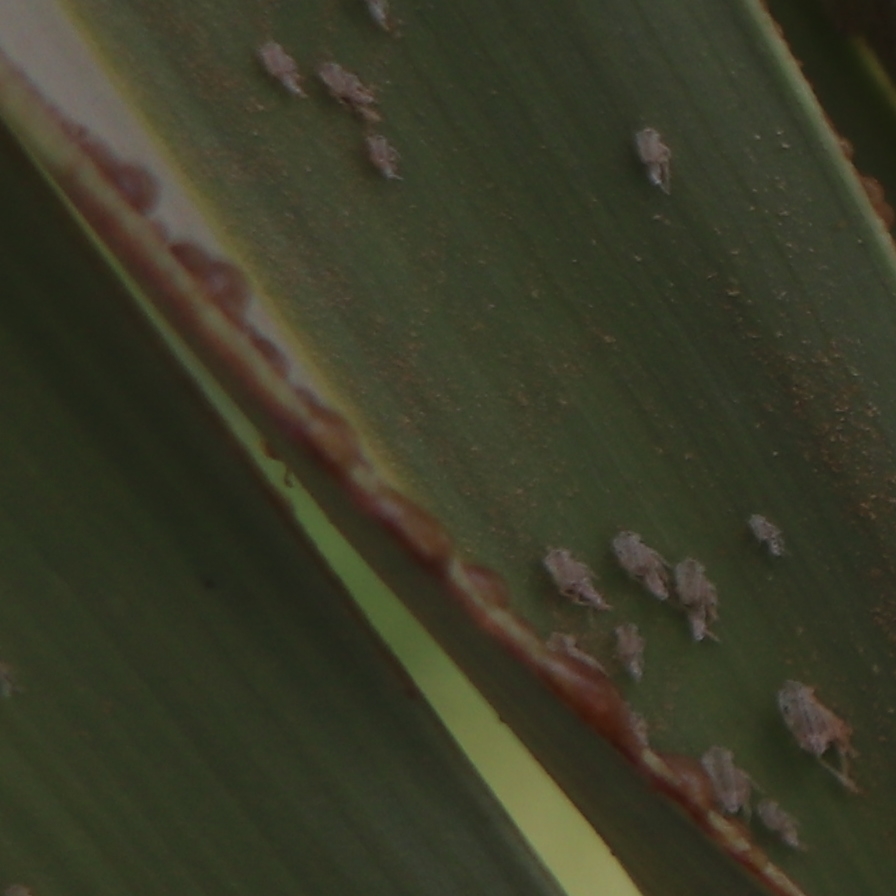
Label: Dubas